Dick Nemelka

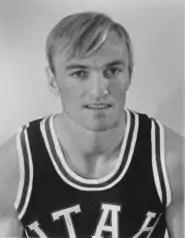

Richard Samuel Nemelka (October 1, 1943 – September 19, 2020) was an American professional basketball player in the American Basketball Association (ABA). As a college player, he earned All-American recognition at Brigham Young University (BYU).